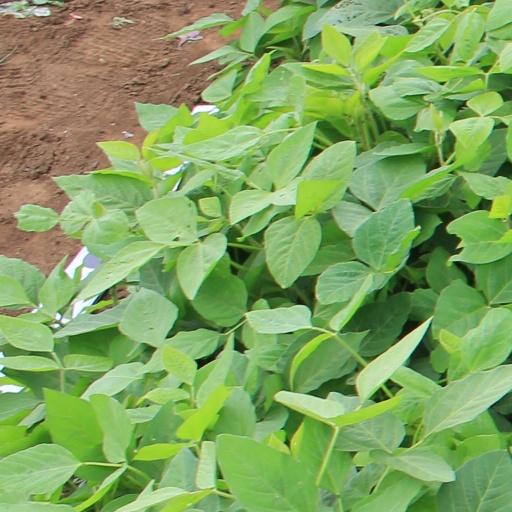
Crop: soybean